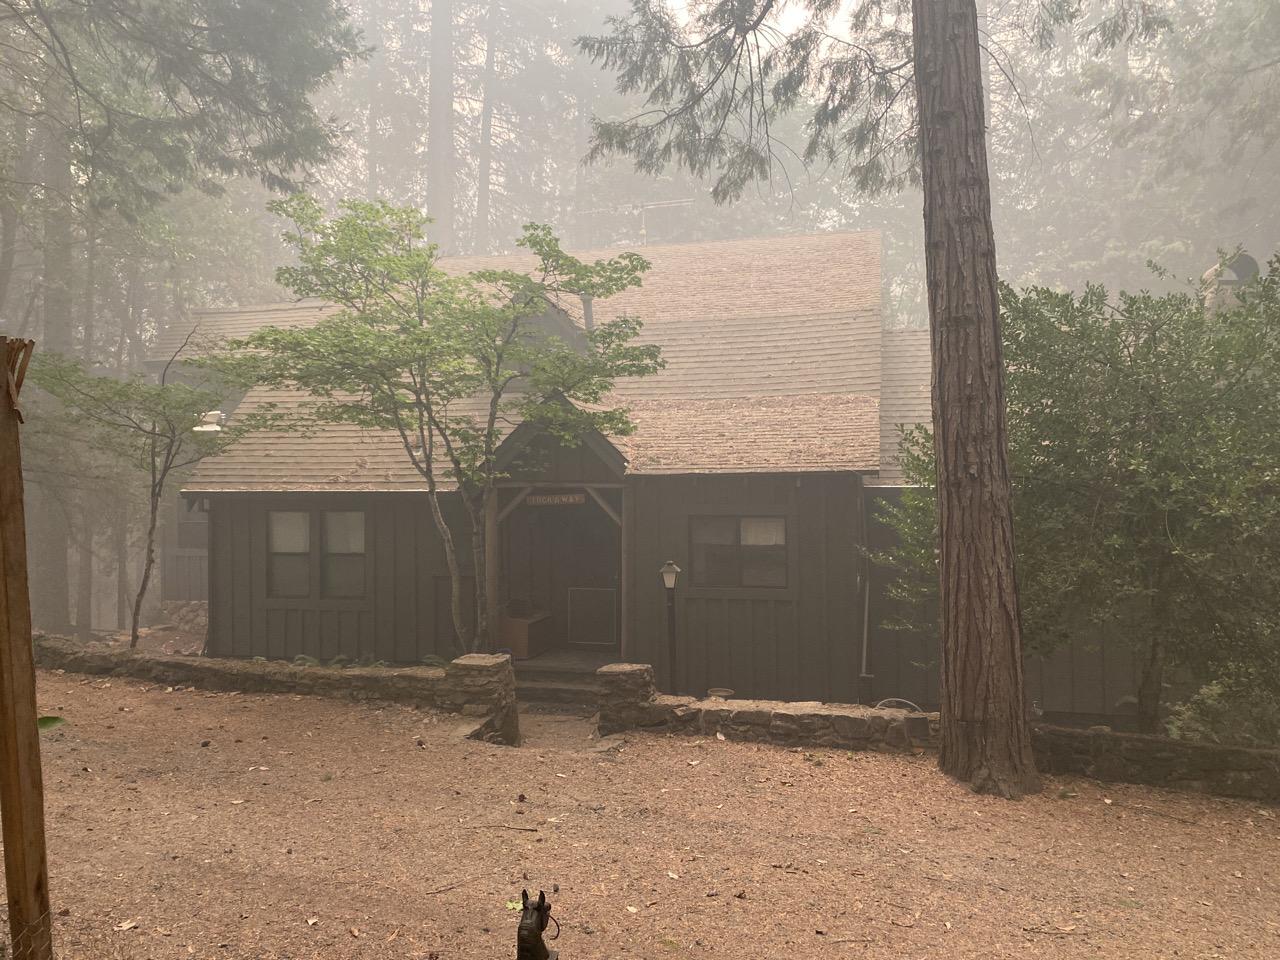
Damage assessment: affected